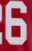
Number: 6